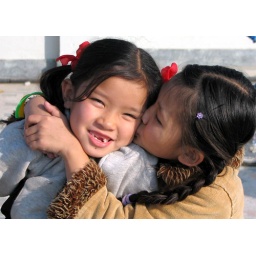
My Nepali nieces on the roof of their house in Kathmandu.